Grand Rapids, Michigan

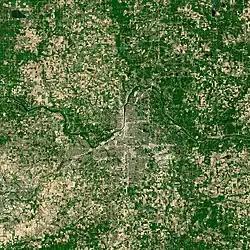
The Grand Rapids metropolitan area taken by the Sentinel-2 satellite in June 2022.

Grand Rapids developed on the banks of the Grand River, where there was once a set of rapids, at an altitude of above sea level. Ships could navigate on the river up to this fall line, stopping because of the rapids. The river valley is flat and narrow, surrounded by steep hills and bluffs. The terrain becomes more rolling hills away from the river. The countryside surrounding the metropolitan area consists of mixed forest and farmland, with large areas of orchards to the northwest. It is approximately east of Lake Michigan. The state capital of Lansing lies about to the east-by-southeast, and Kalamazoo is about to the south.